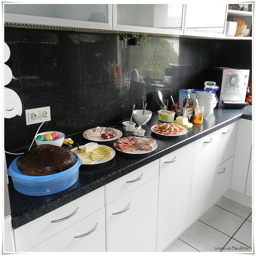
There are several plates of food displayed on a black granite counter top.
A kitchen counter with plates and bowls of food.
There are many types of food on the counter.
A view of a bunch of food  on a counter top.
A buffet with chocolate cake, meat, cheese, and vegetables arranged on a black granite kitchen countertop.